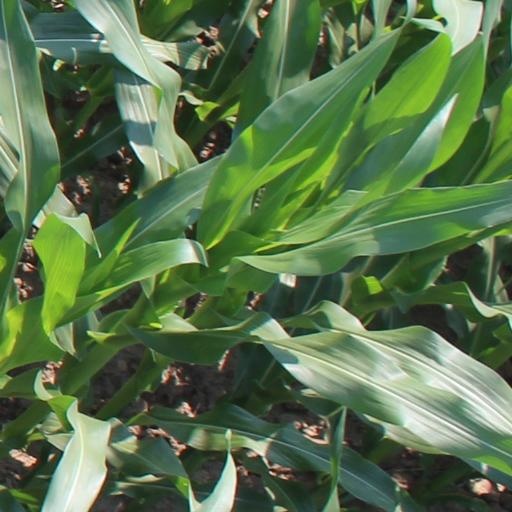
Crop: maize; corn